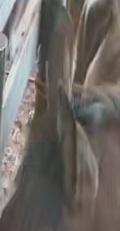
Face region: ears (position_of_ears)
Pain indicator: not_present